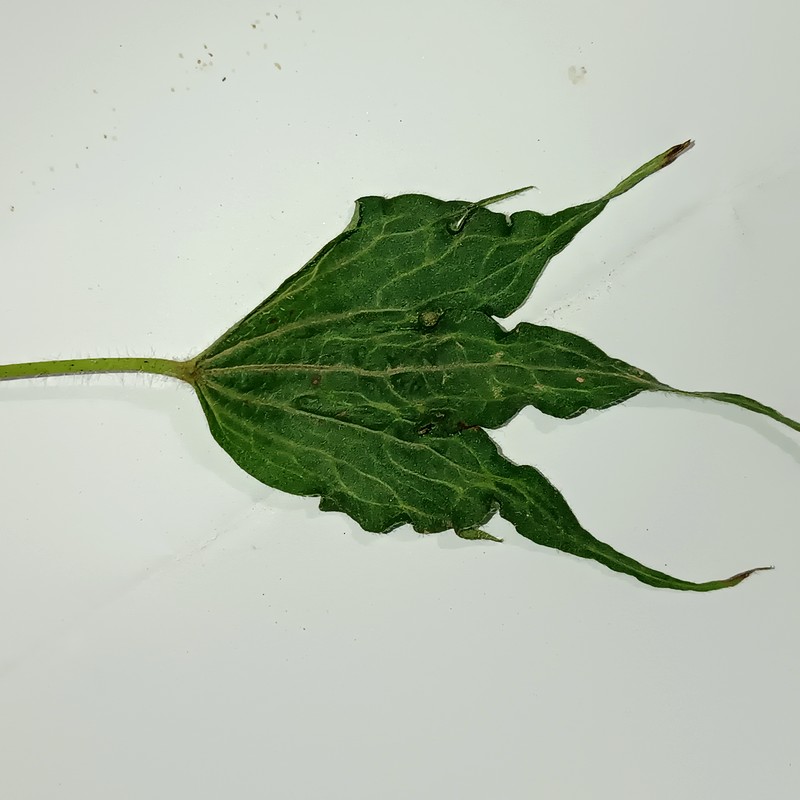
Label: Herbicide Growth Damage